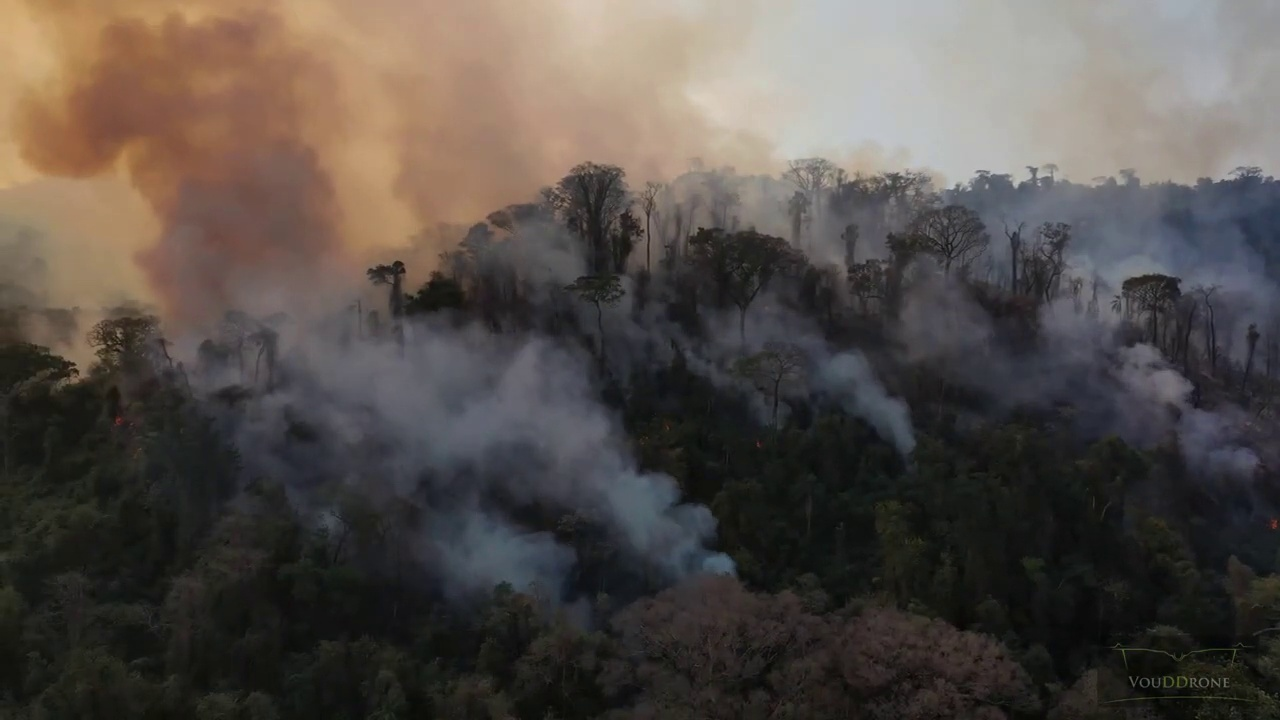
Fire: no
Smoke: yes